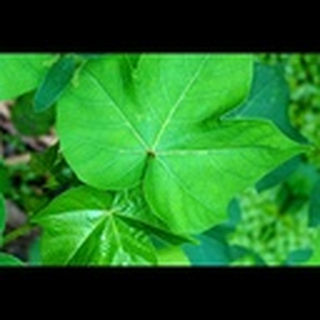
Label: healthy_cotton